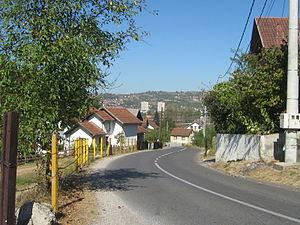
Lipac est un village de Bosnie-Herzégovine. Il est situé sur le territoire de la Ville de Doboj et dans la République serbe de Bosnie. Selon les premiers résultats du recensement bosnien de 2013, il compte 1 307 habitants.